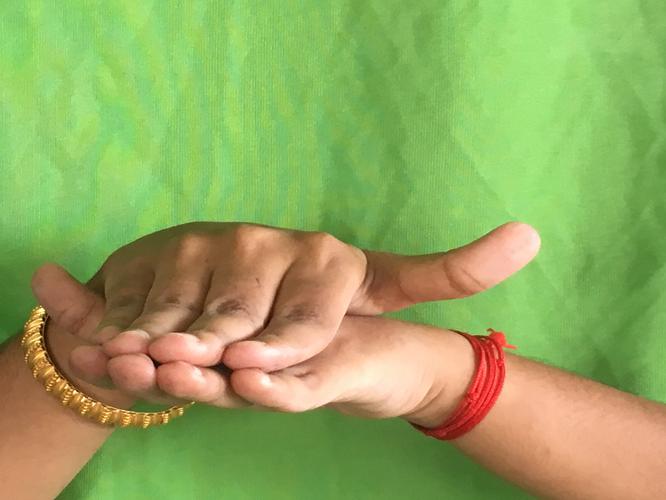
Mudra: Matsya
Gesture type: double_hand